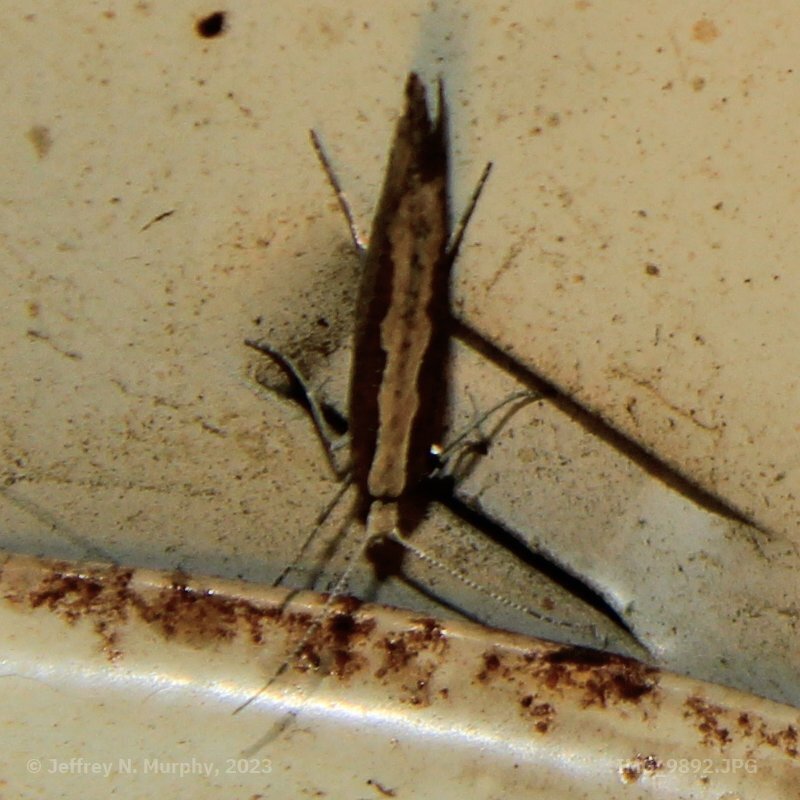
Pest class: diamondback_moth